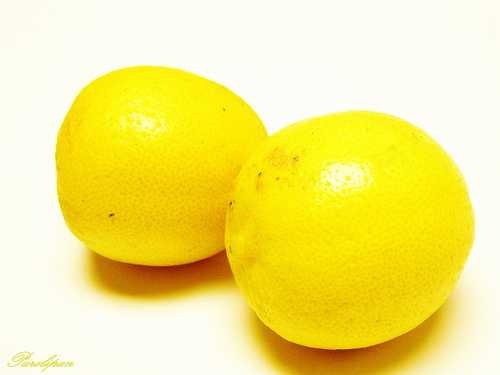
Label: Lemon